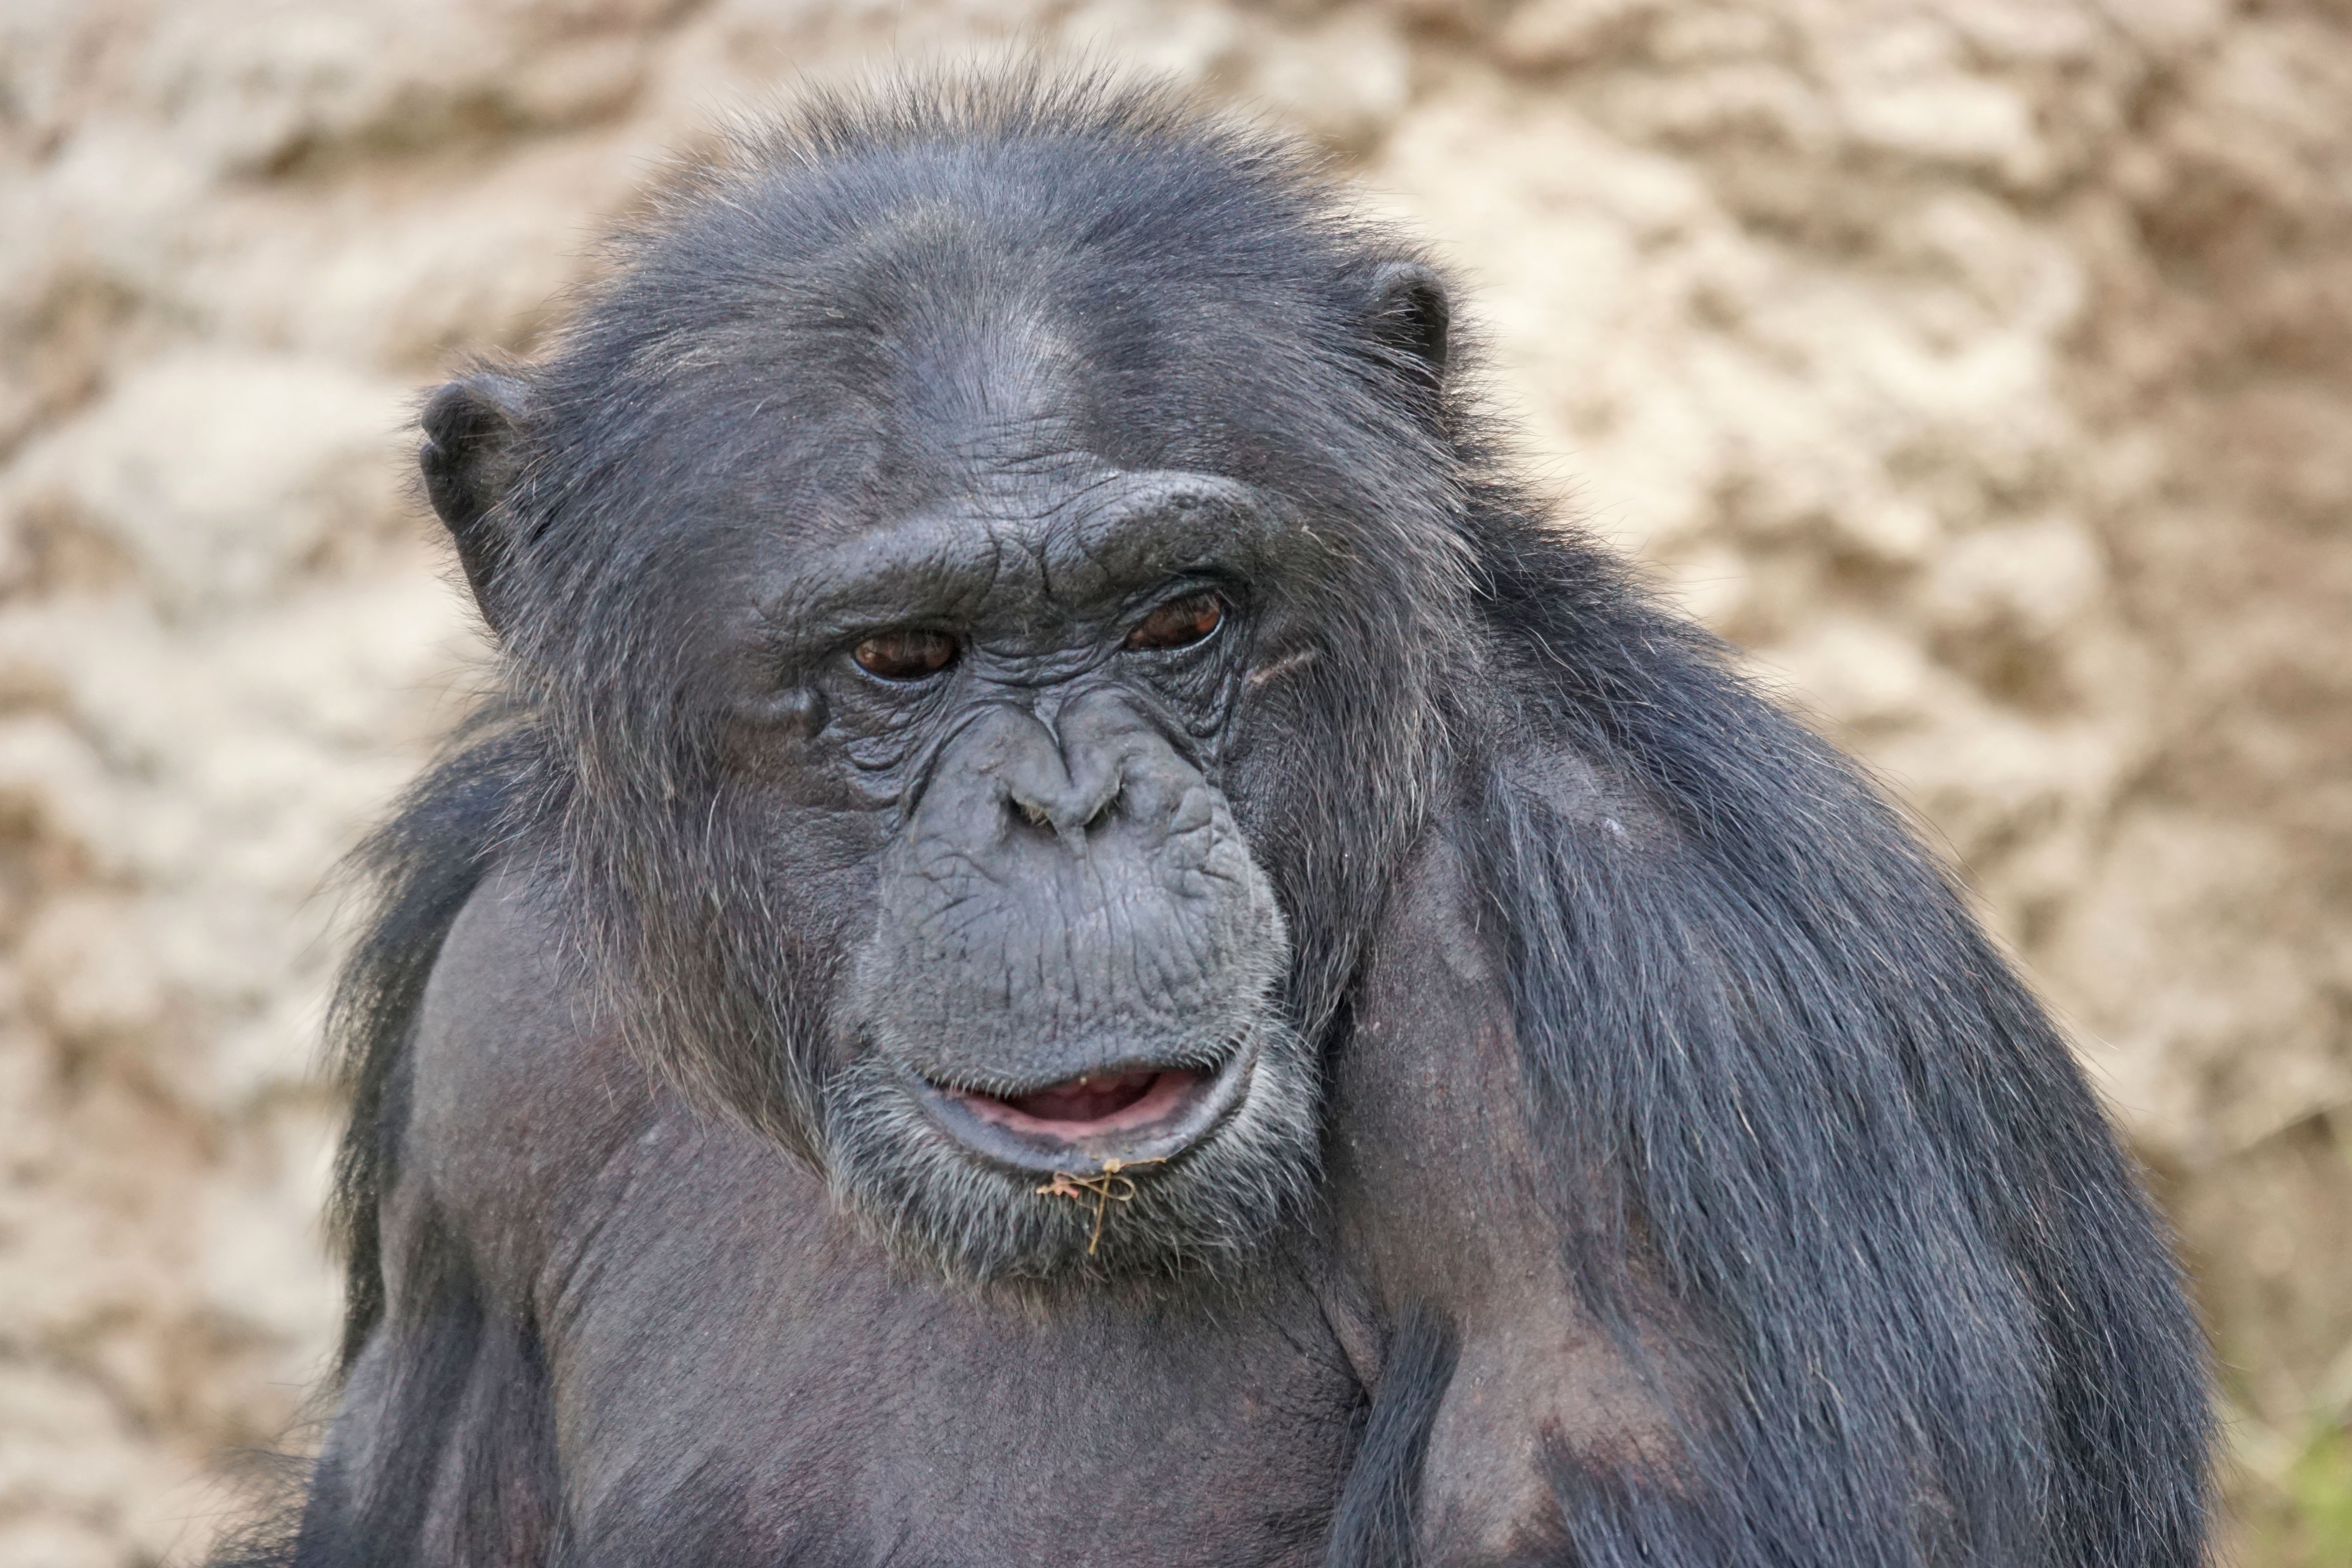
wildlife, zoo, mammal, fauna, primate, chimpanzee, vertebrate, dangerous, macaque, western gorilla, great ape, common chimpanzee